Lindsey Berg

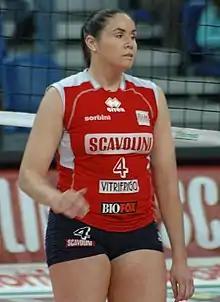

Lindsey Napela Berg (born July 16, 1980) is an American retired volleyball player who last played for Fenerbahçe Istanbul in Turkey. She was born in Honolulu, Hawaii, and played volleyball for the University of Minnesota. She played in three Olympic Games for the United States national team, winning two silver medals.